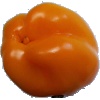
Label: Pepper Yellow 1